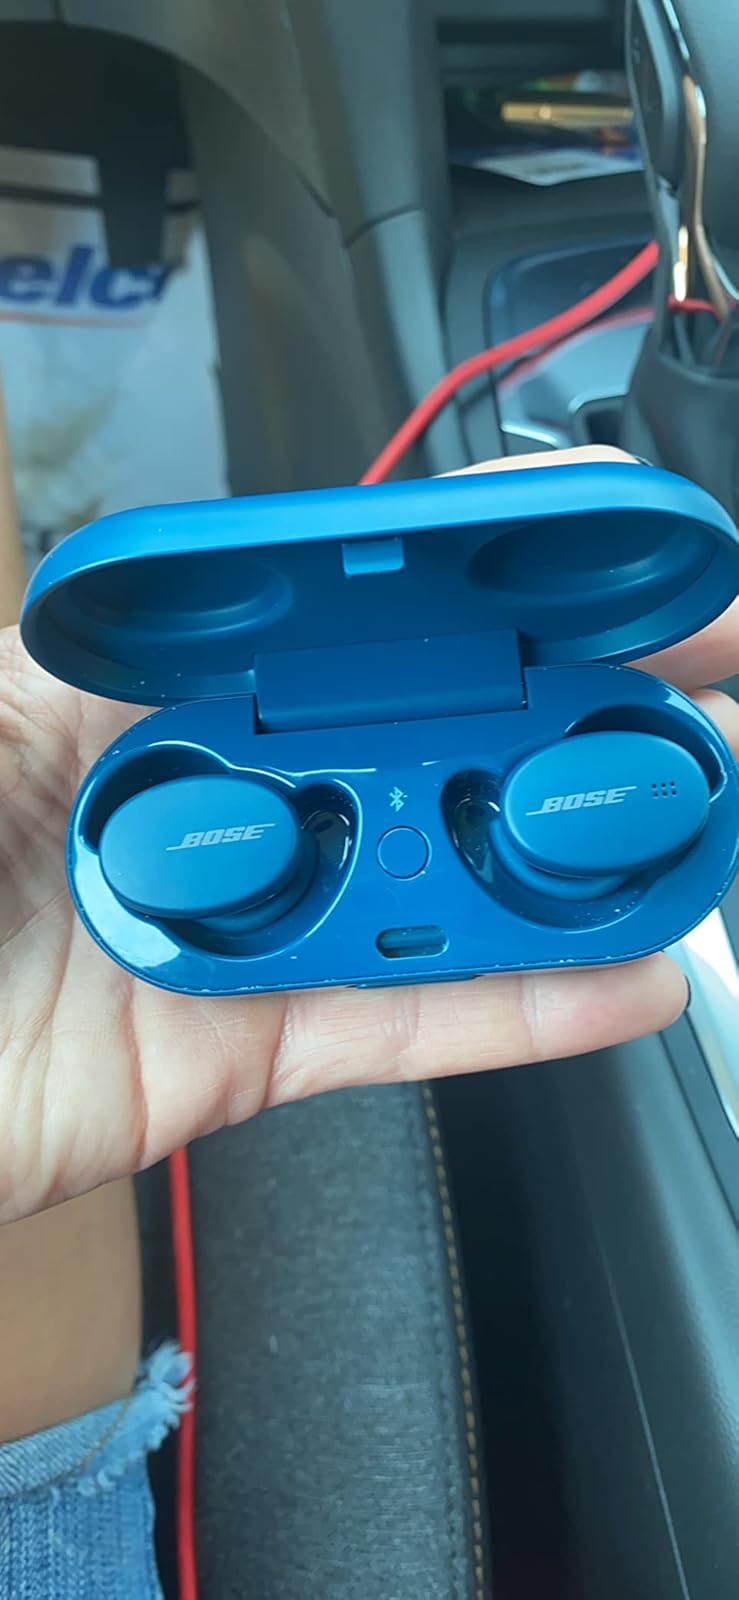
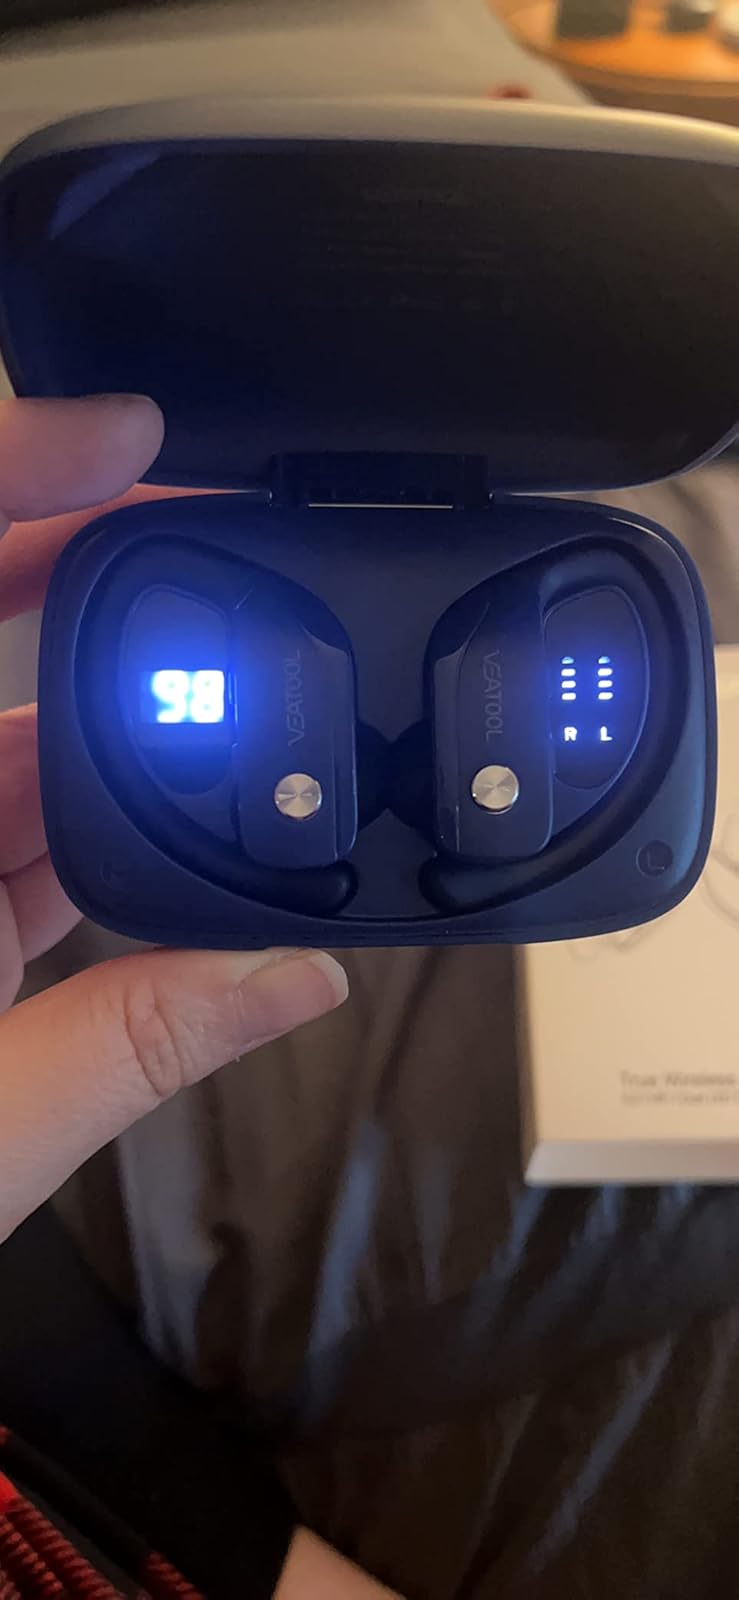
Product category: earbuds
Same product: no